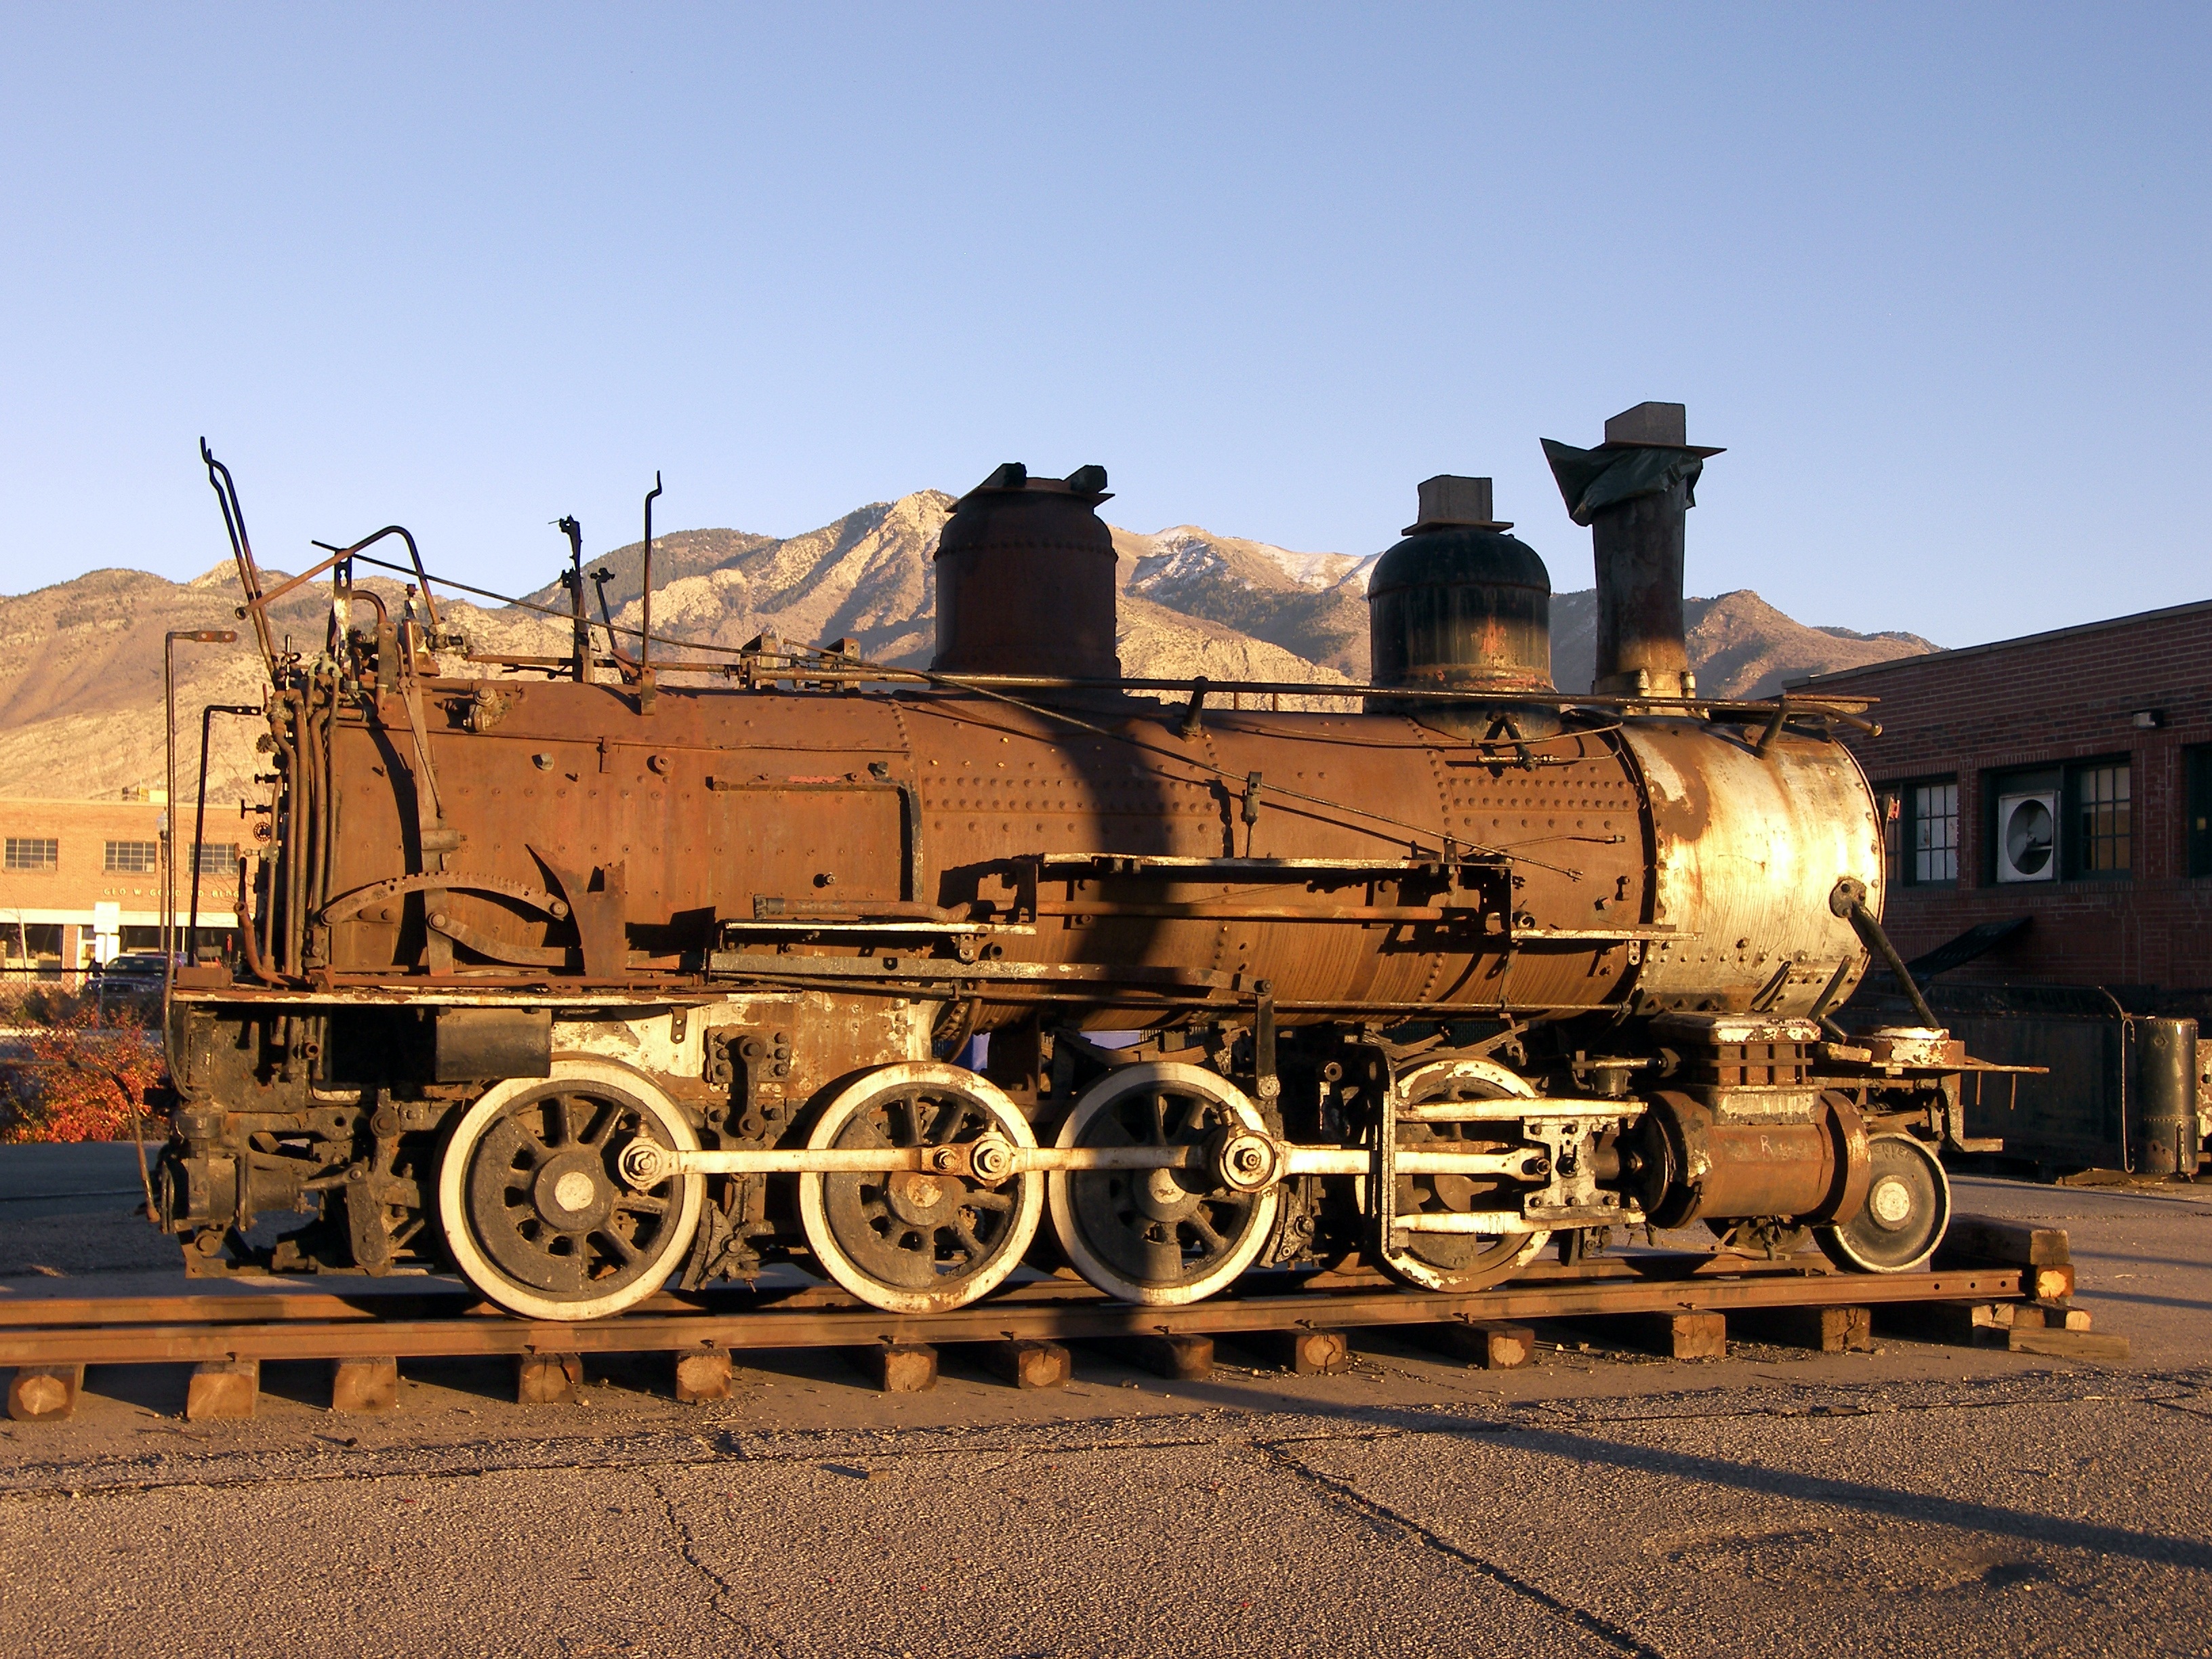
track, railroad, vintage, antique, train, asphalt, transportation, transport, vehicle, locomotive, engine, steam engine, rail transport, construction equipment, land vehicle